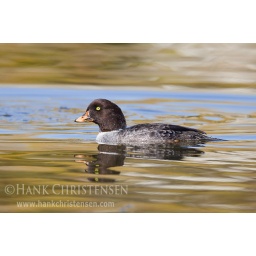
A female Barrow's Goldeneye swims through a narrow water channel in the low light of a late winter afternoon